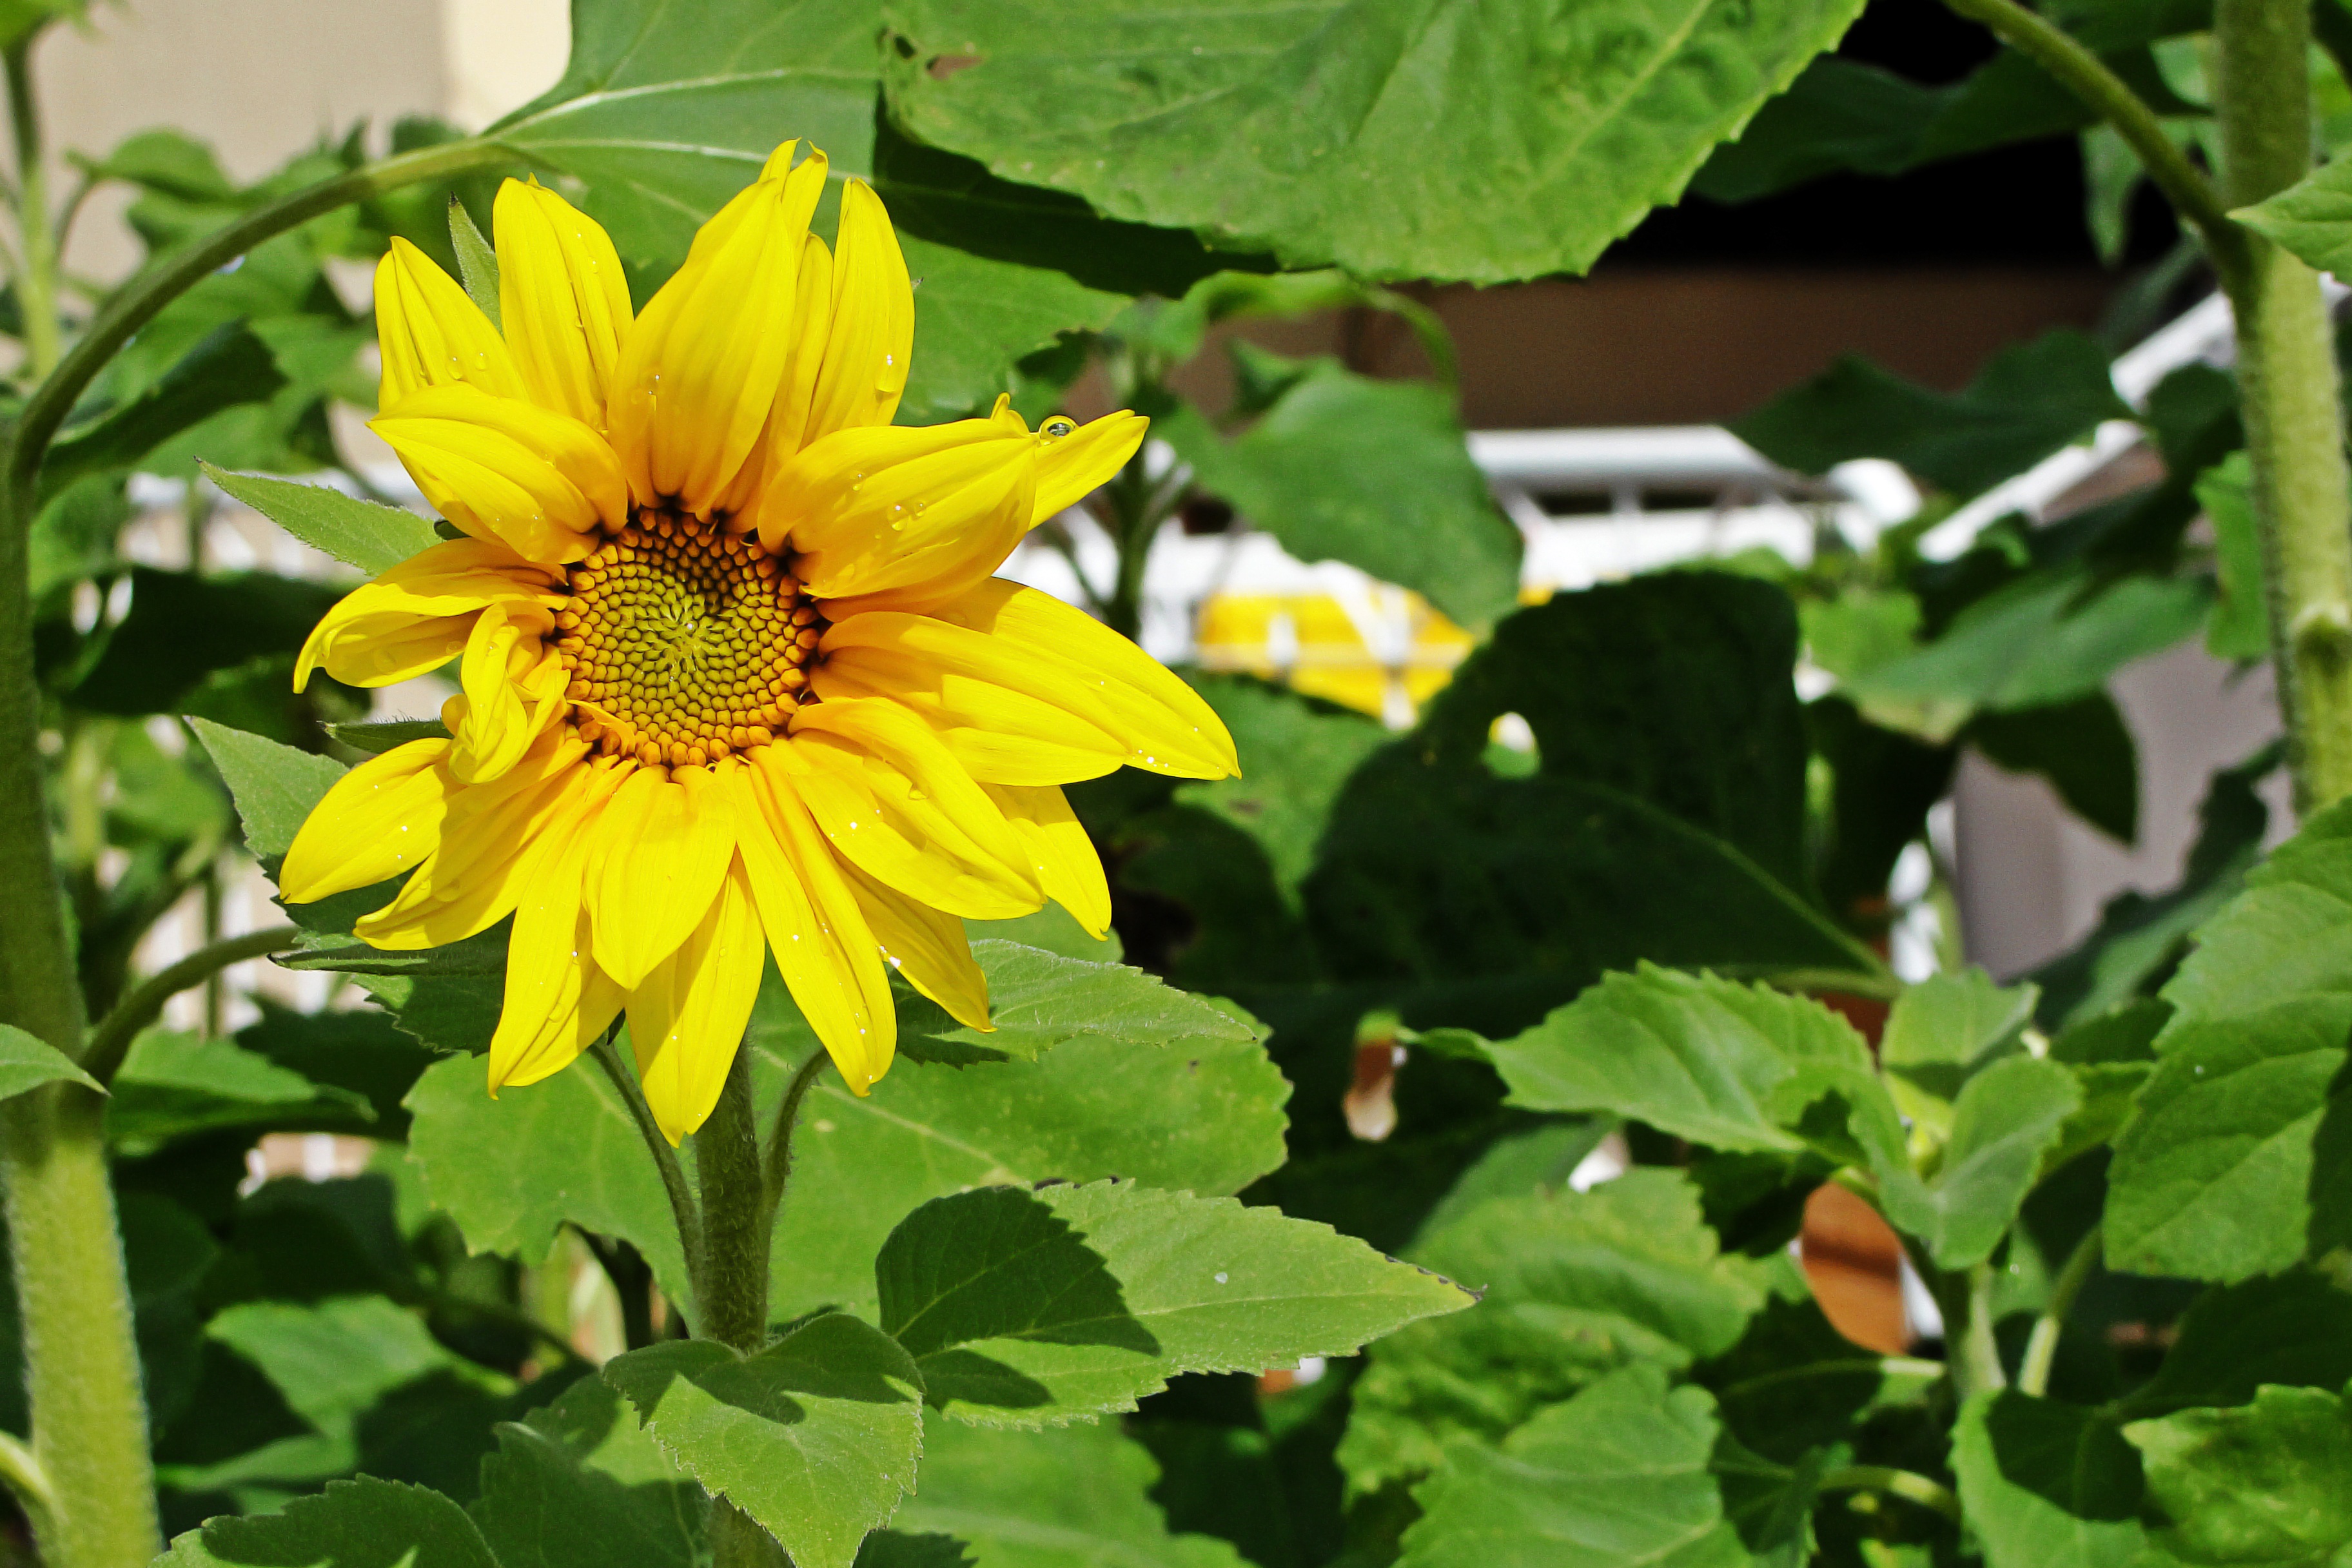
plant, field, flower, petal, herb, produce, botany, flora, sunflower, wildflower, flowering plant, daisy family, annual plant, land plant